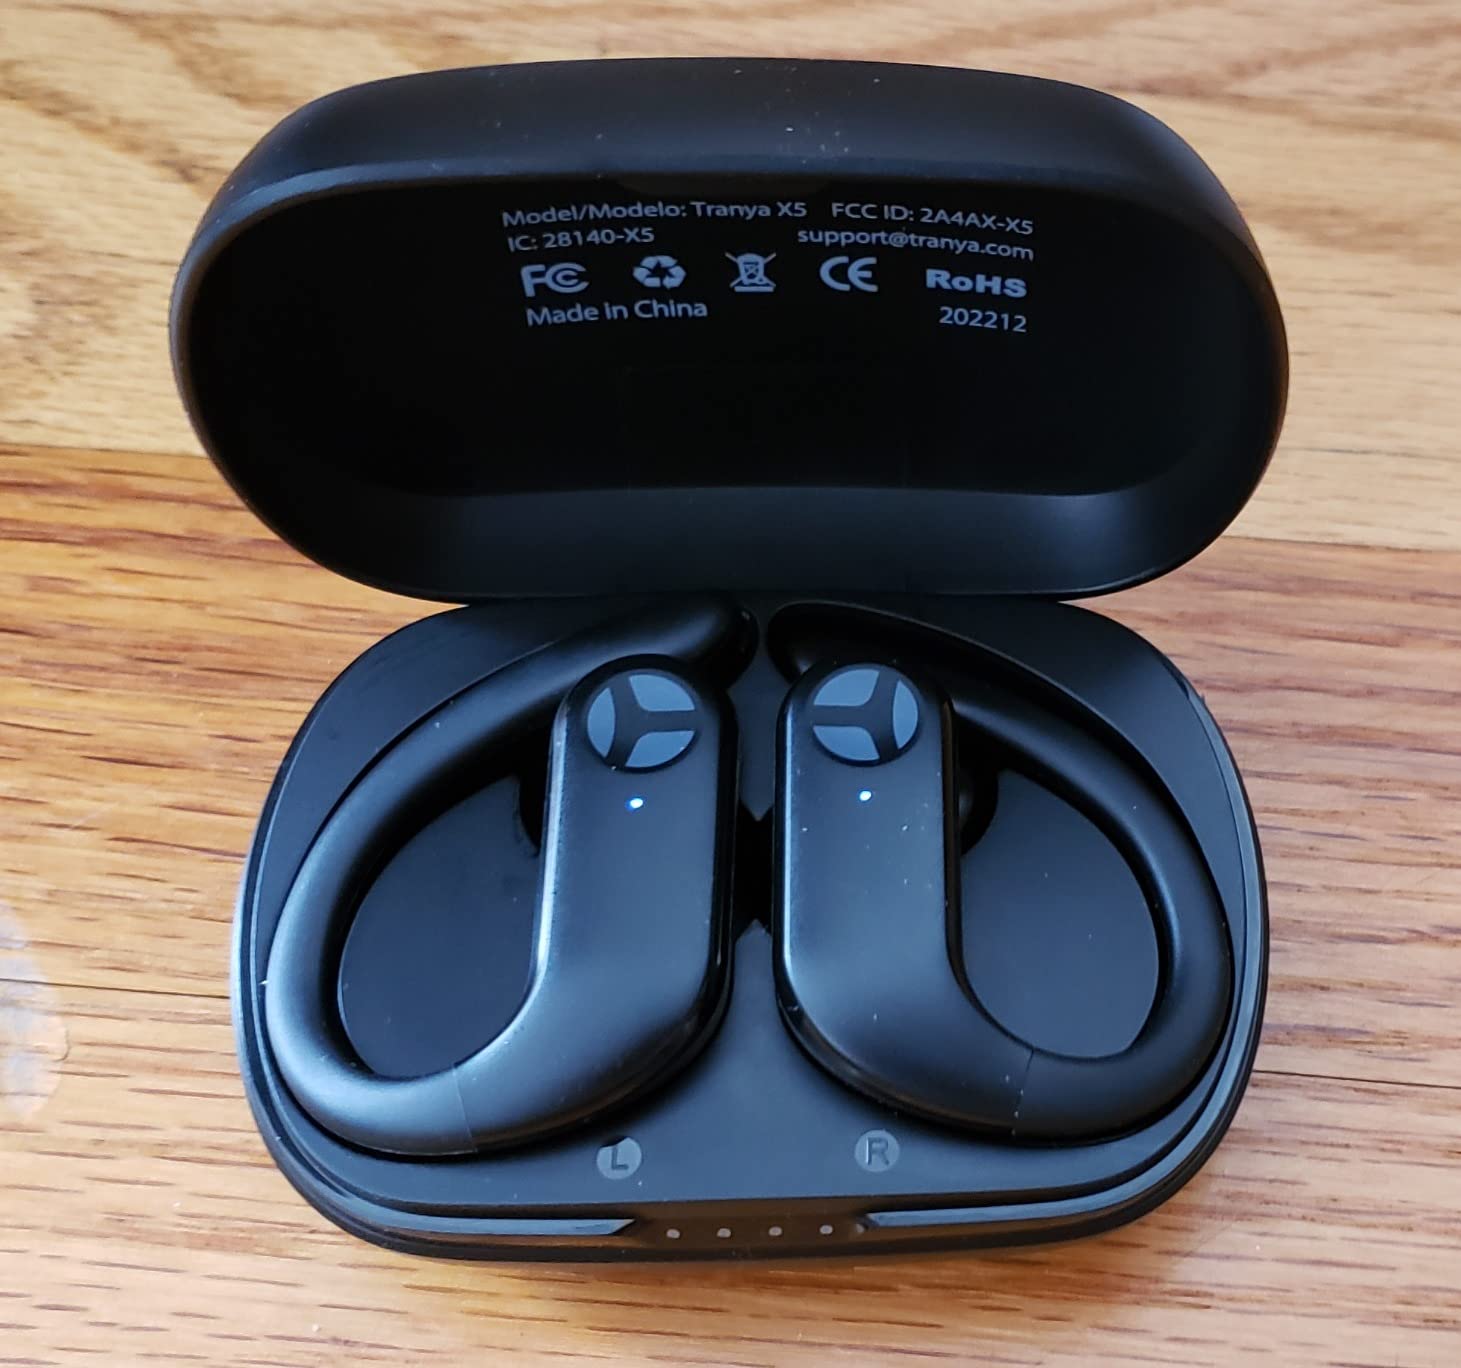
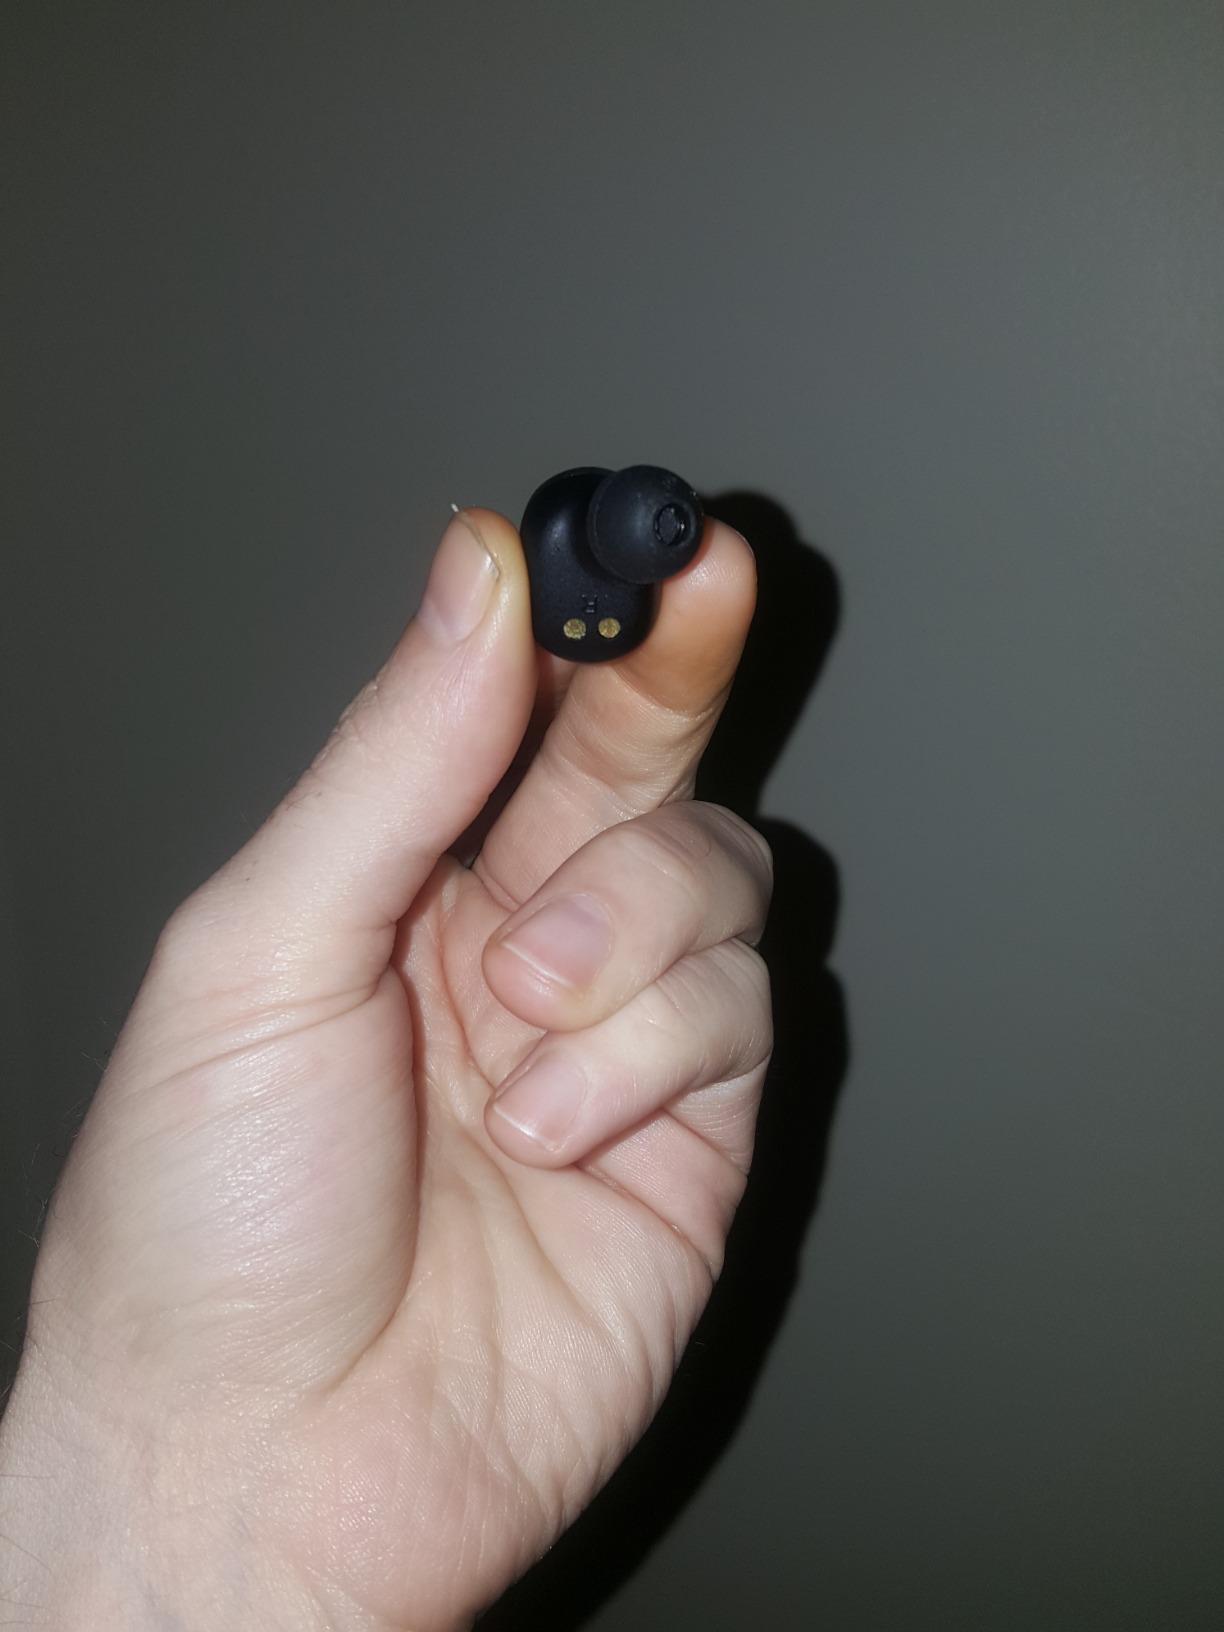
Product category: earbuds
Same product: no